List of Farm to Market Roads in Texas (1600–1699)

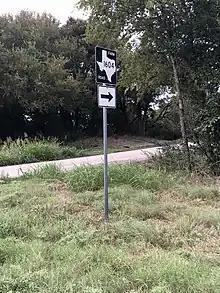
FM 1604 sign on FM 308.

FM 1604 was first designated on January 30, 1951. The highway ran north from FM 1153 near Seymour northward to a point in Baylor County. FM 1604 was cancelled on January 14, 1957, and transferred to RM 1919.